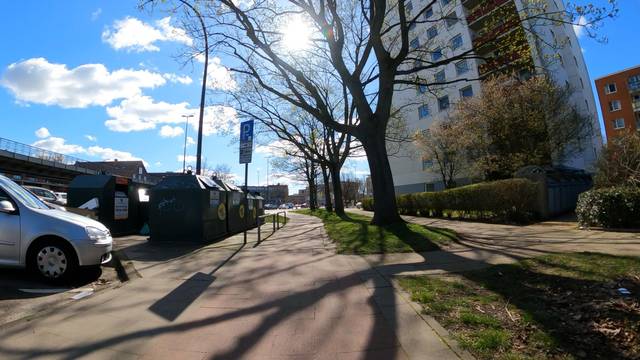
Region: Germany
Coordinates: 53.581, 10.042